Rio Ferdinand

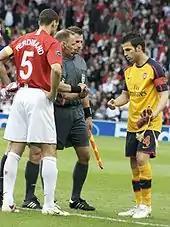
Ferdinand as captain during the 2008–09 Champions League semi-final.

It was announced on 18 April 2008 that, along with Michael Carrick and Wes Brown, Ferdinand had agreed to sign a new five-year contract, worth around £130,000 a week, that would keep him with United until 2013. On 21 May 2008, Ferdinand captained Manchester United to a Champions League Final victory versus Chelsea. He accepted the trophy together with Ryan Giggs, as Giggs was the on field captain for most of the matches during that season during Gary Neville's absence due to injury.